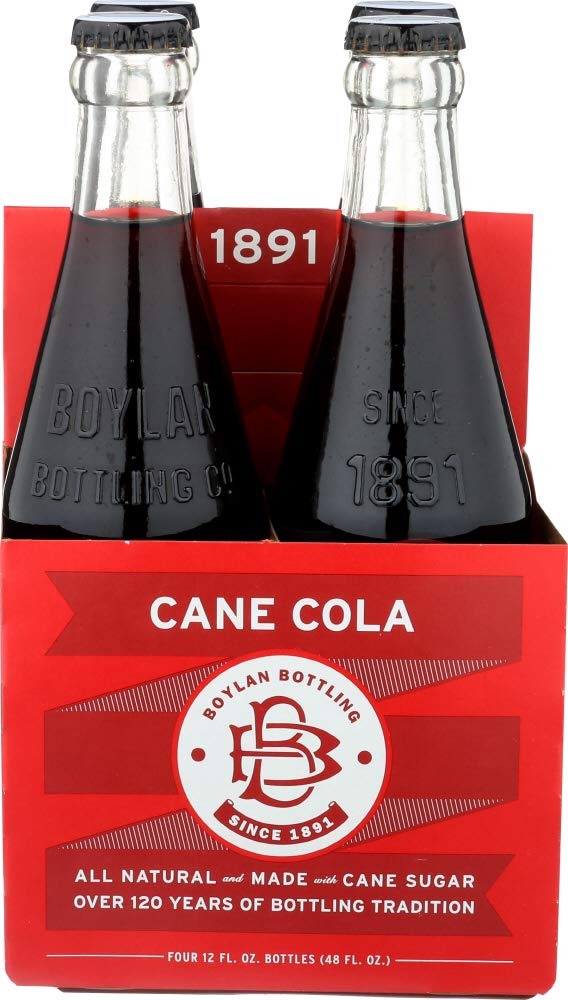
Item Name: Boylan Soda Sugar Cane Cola 4 Pack, 46.4 fl oz
Bullet Point 1: Boylan Soda Sugar Cane Cola 4 Pack, 46
Bullet Point 2: Best quality product
Bullet Point 3: Gluten-free and Non-GMO, Effervesce combines Authenticity with Elegance and Prestige
Value: 46.4
Unit: fl oz

Price: 12.57